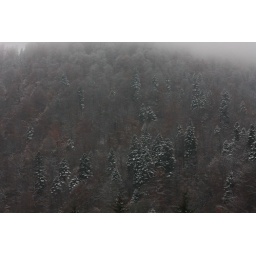
Notice the spots of red within the white/green trees